Lois Lane

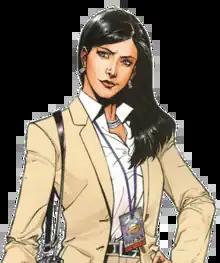
Art by Gary Frank

Lois Lane is a fictional character appearing in American comic books published by DC Comics. Created by writer Jerry Siegel and artist Joe Shuster, she first appeared in "Action Comics" #1 (June 1938). Lois is an award-winning journalist for the Metropolis newspaper the "Daily Planet" and the primary love interest of the superhero Superman and his alter ego, Clark Kent. In DC continuity, she is also his wife and the mother of their son, Jon Kent, the newest Superboy in the DC Universe.